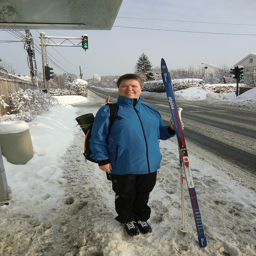
Someone stands and smiles holding skis by a road
A woman standing in the snow holding something by a road.
The person is standing on the snow covered road.
A woman in blue jacket standing in snow next to road with skis.
Woman at the side of the road with skis